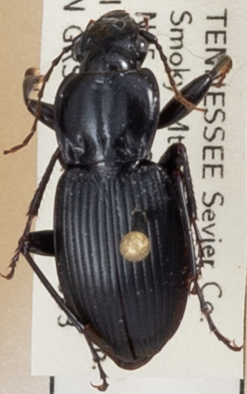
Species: Cyclotrachelus sigillatus
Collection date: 2019-09-03
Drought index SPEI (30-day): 0.184
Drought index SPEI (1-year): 2.09
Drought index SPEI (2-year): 2.09